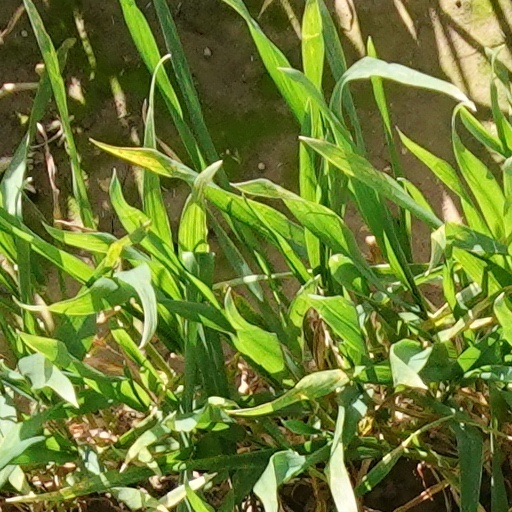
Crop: wheat